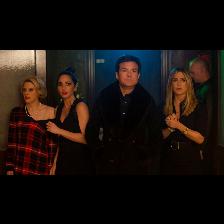
Label: Human